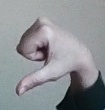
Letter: waw